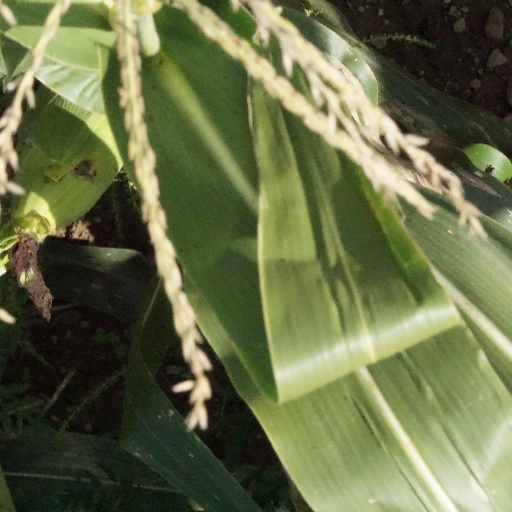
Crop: maize; corn